Jane Gordon, Duchess of Gordon

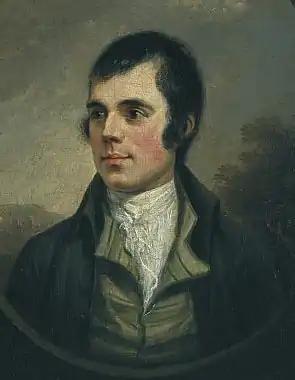
Robert Burns, portrayed (detail) by Alexander Nasmyth (1787). Jane was one of Robert Burns's most important patronesses. He thanked her with a poem.

Having enjoyed life as a Duchess, Jane was determined to get her daughters well married, and she set out securing suitable husbands for them.